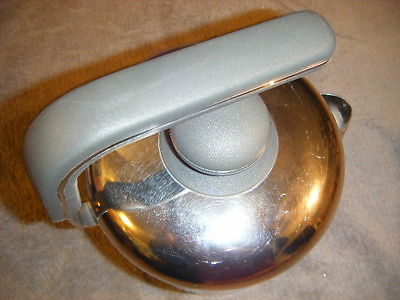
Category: kettle